Banko ware

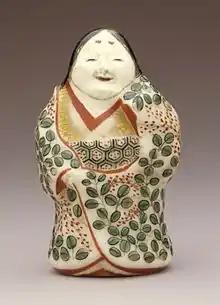
Banko ware "Okame" female figurine, Edo period, 19th century

Most products are teacups, teapots, flower vases, and "sake" vessels.